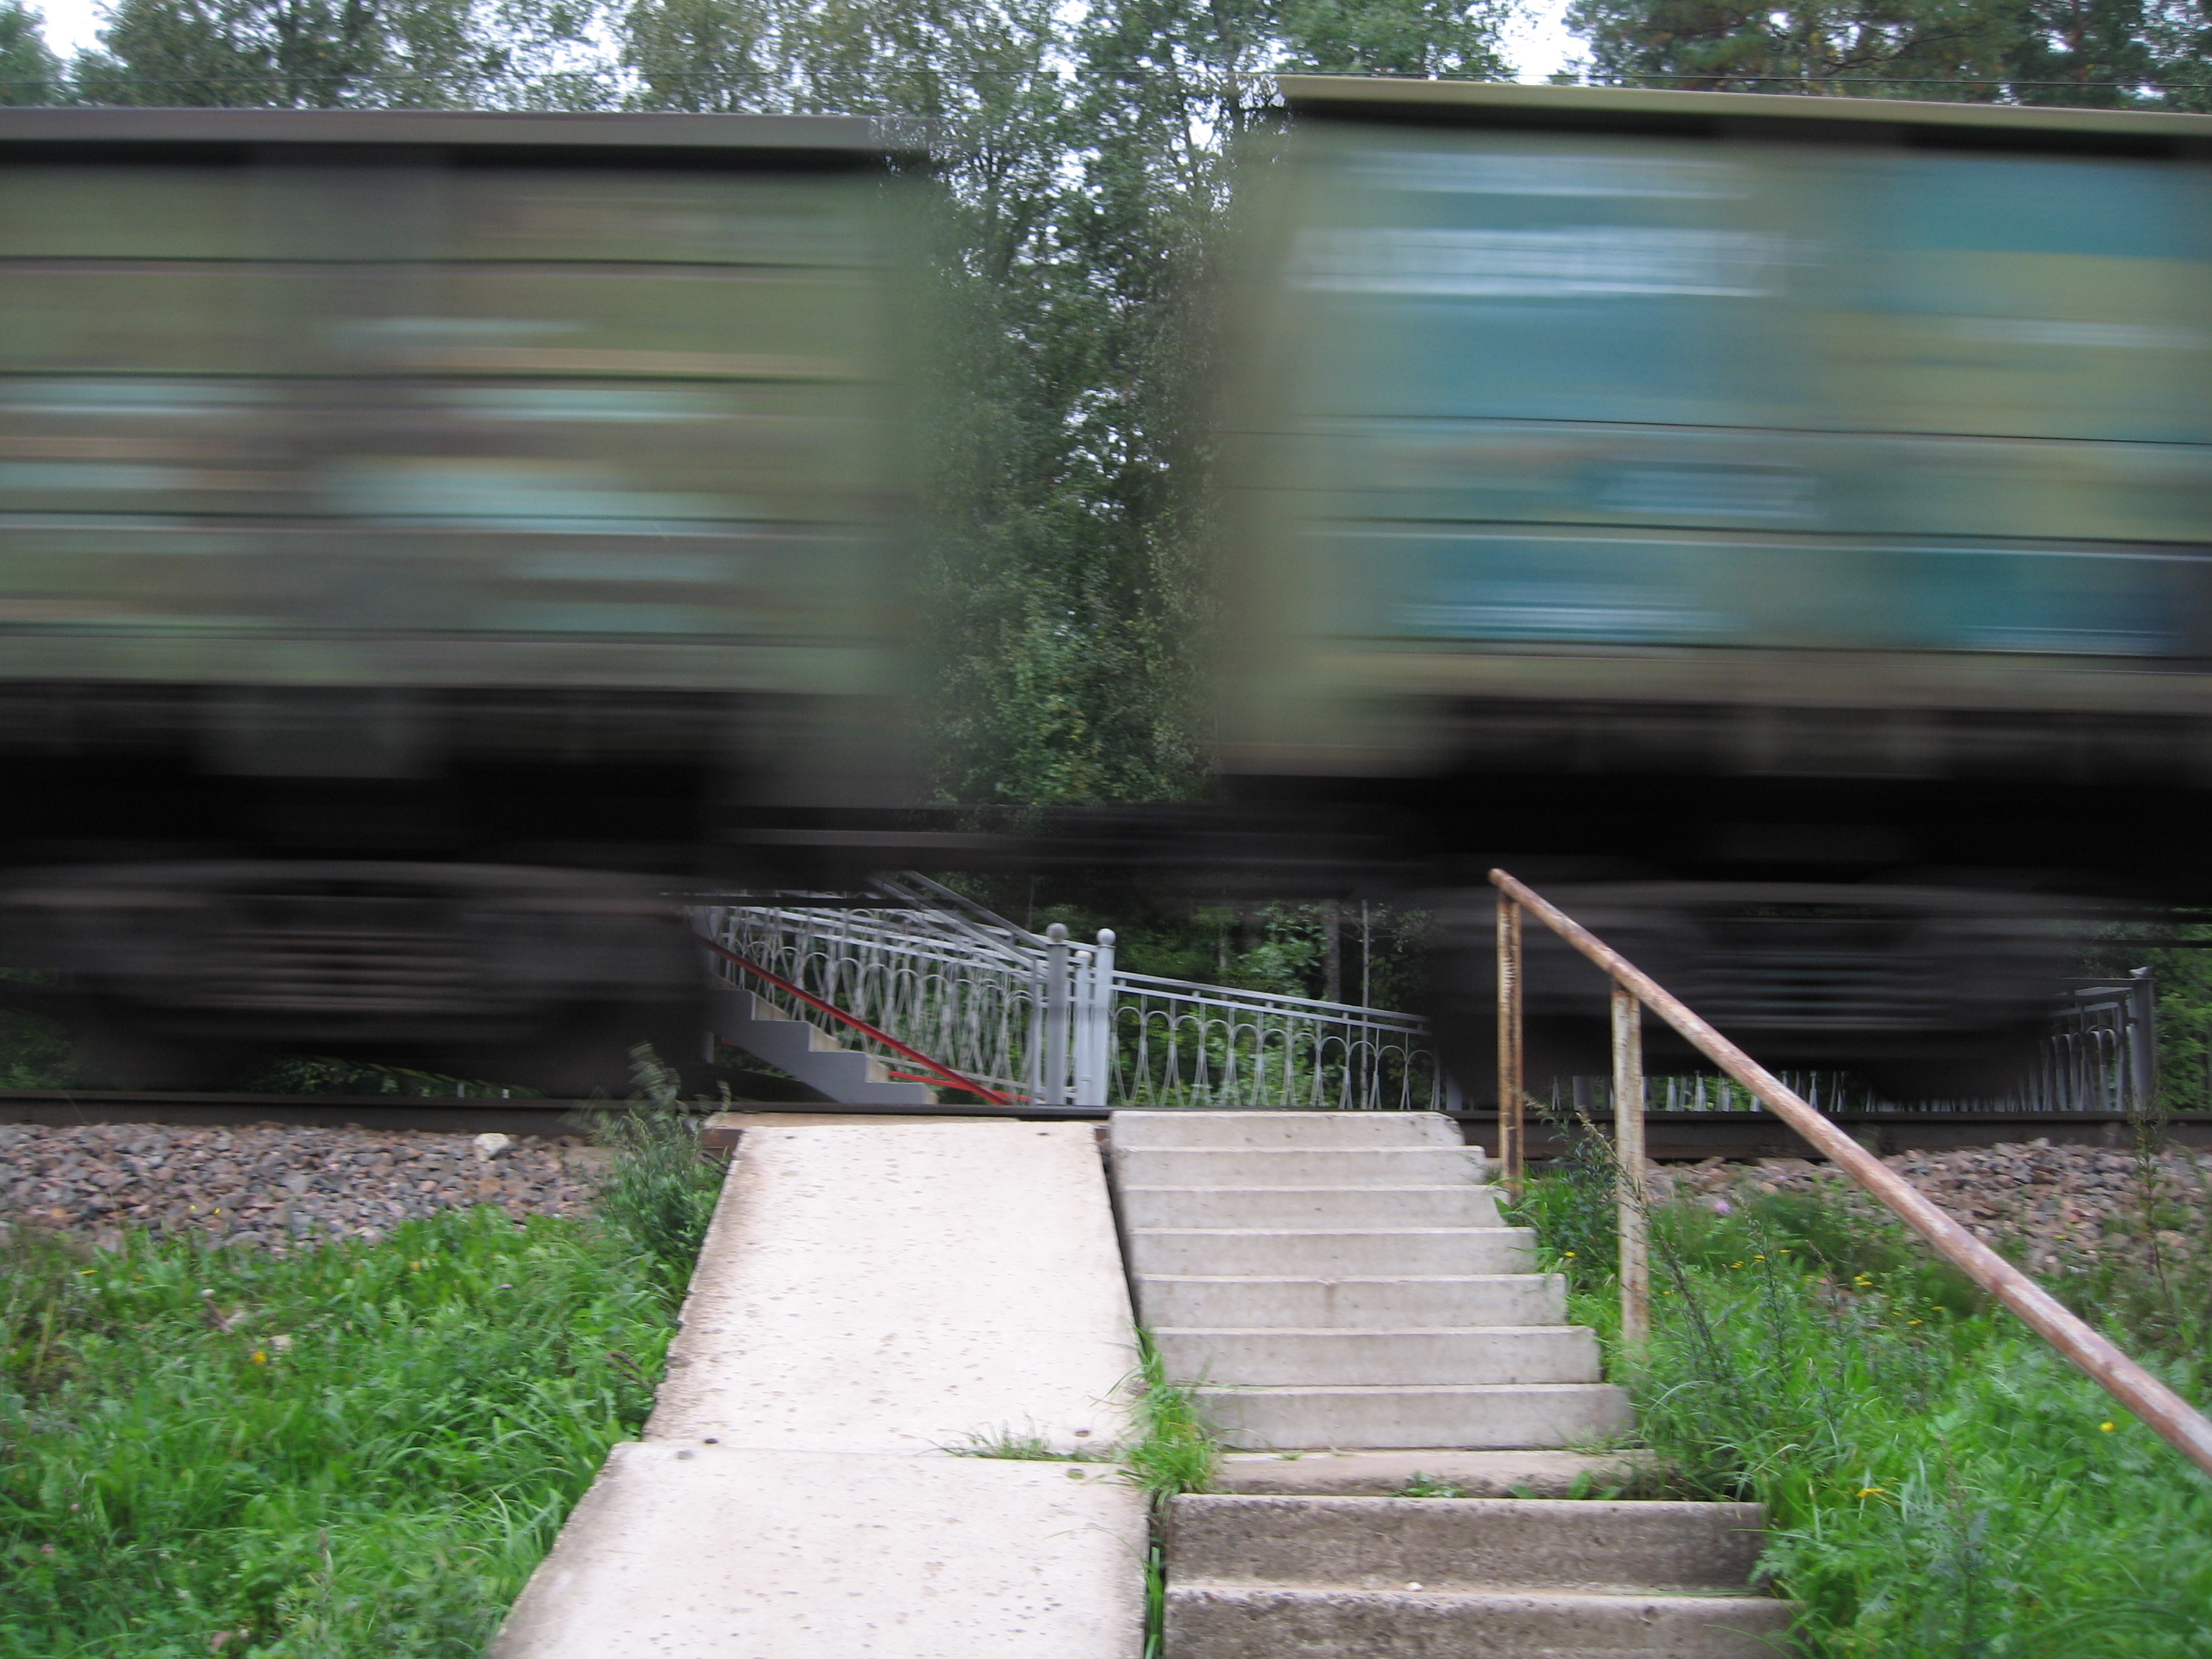
images, plant, train, rolling stock, mode of transport, railway, stairs, freight car, grass, track, rolling, railroad car, Tints and shades, tree, shade, art, siding, groundcover, landscape, public transport, metal, graffiti, urban design, facade, shrub, garden, steel, handrail, walkway, transport, symmetry, sky, concrete, yard